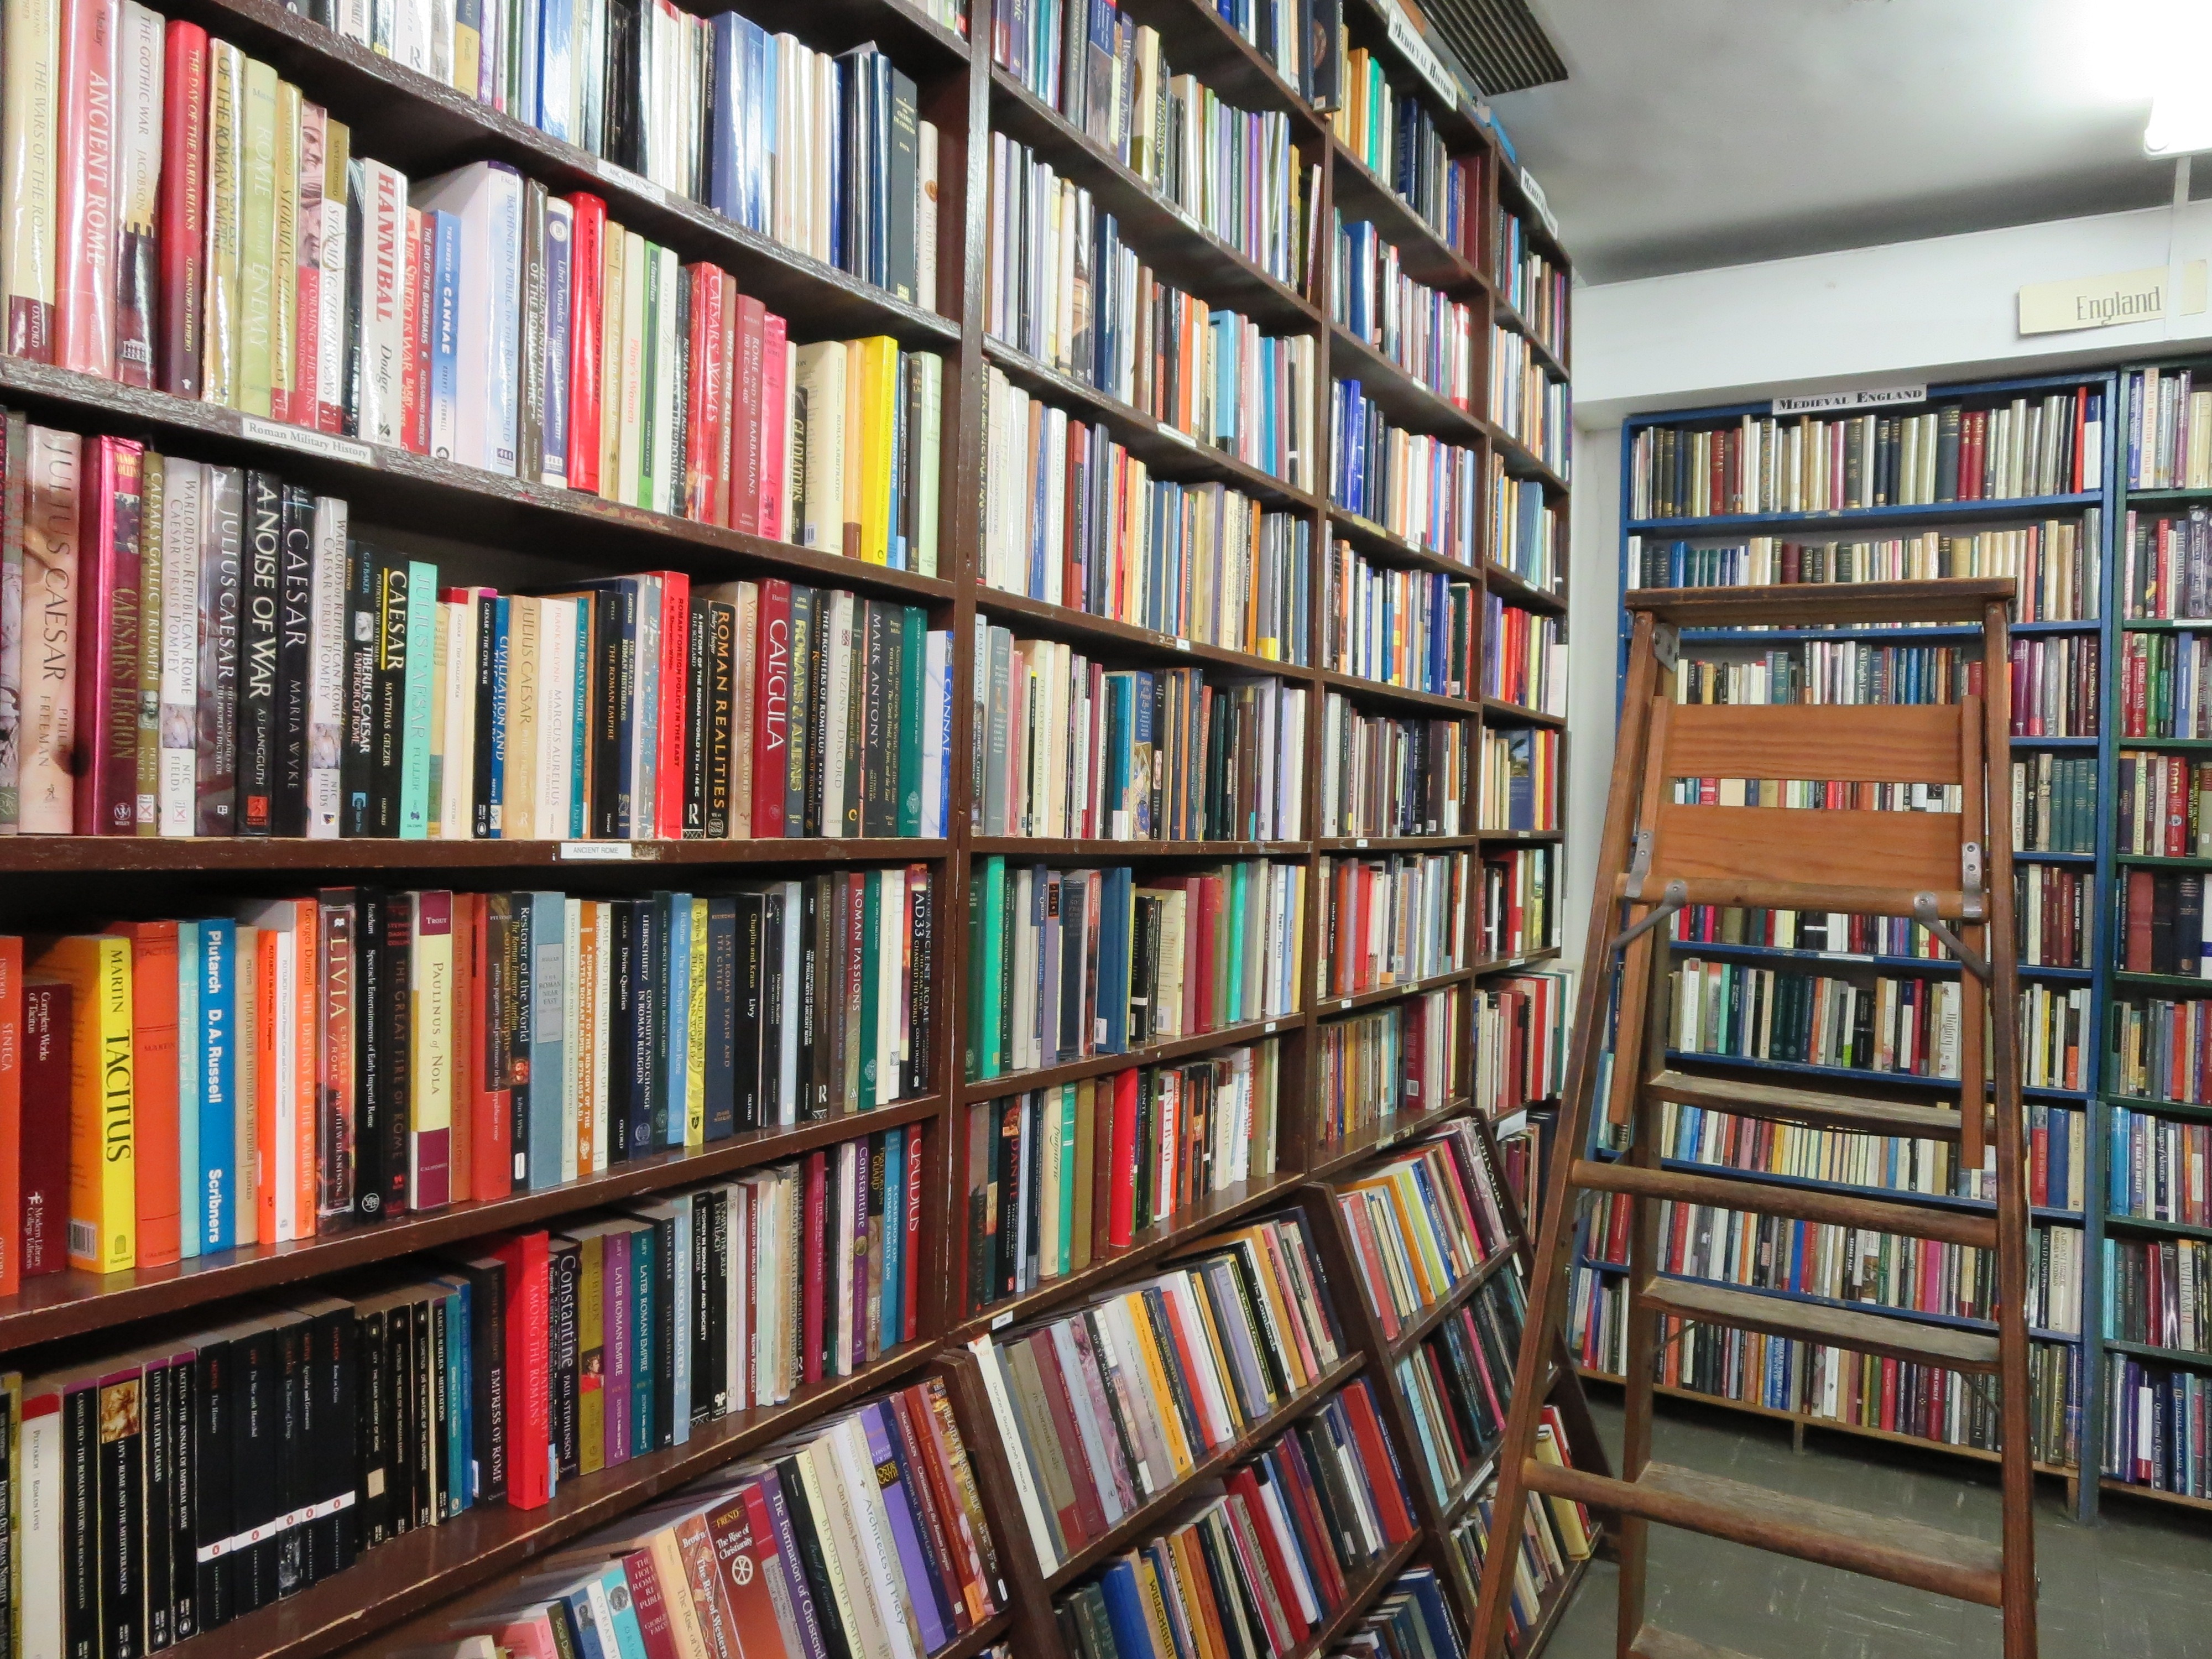
book, building, collection, shelf, furniture, education, free photos, bookcase, library, books, shelving, learning, organization, institution, knowledge, antiquarian, public library, book store, bookselling, library science